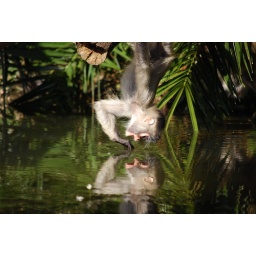
A baby spider monkey sees it's reflection in the water and looks all surprised!